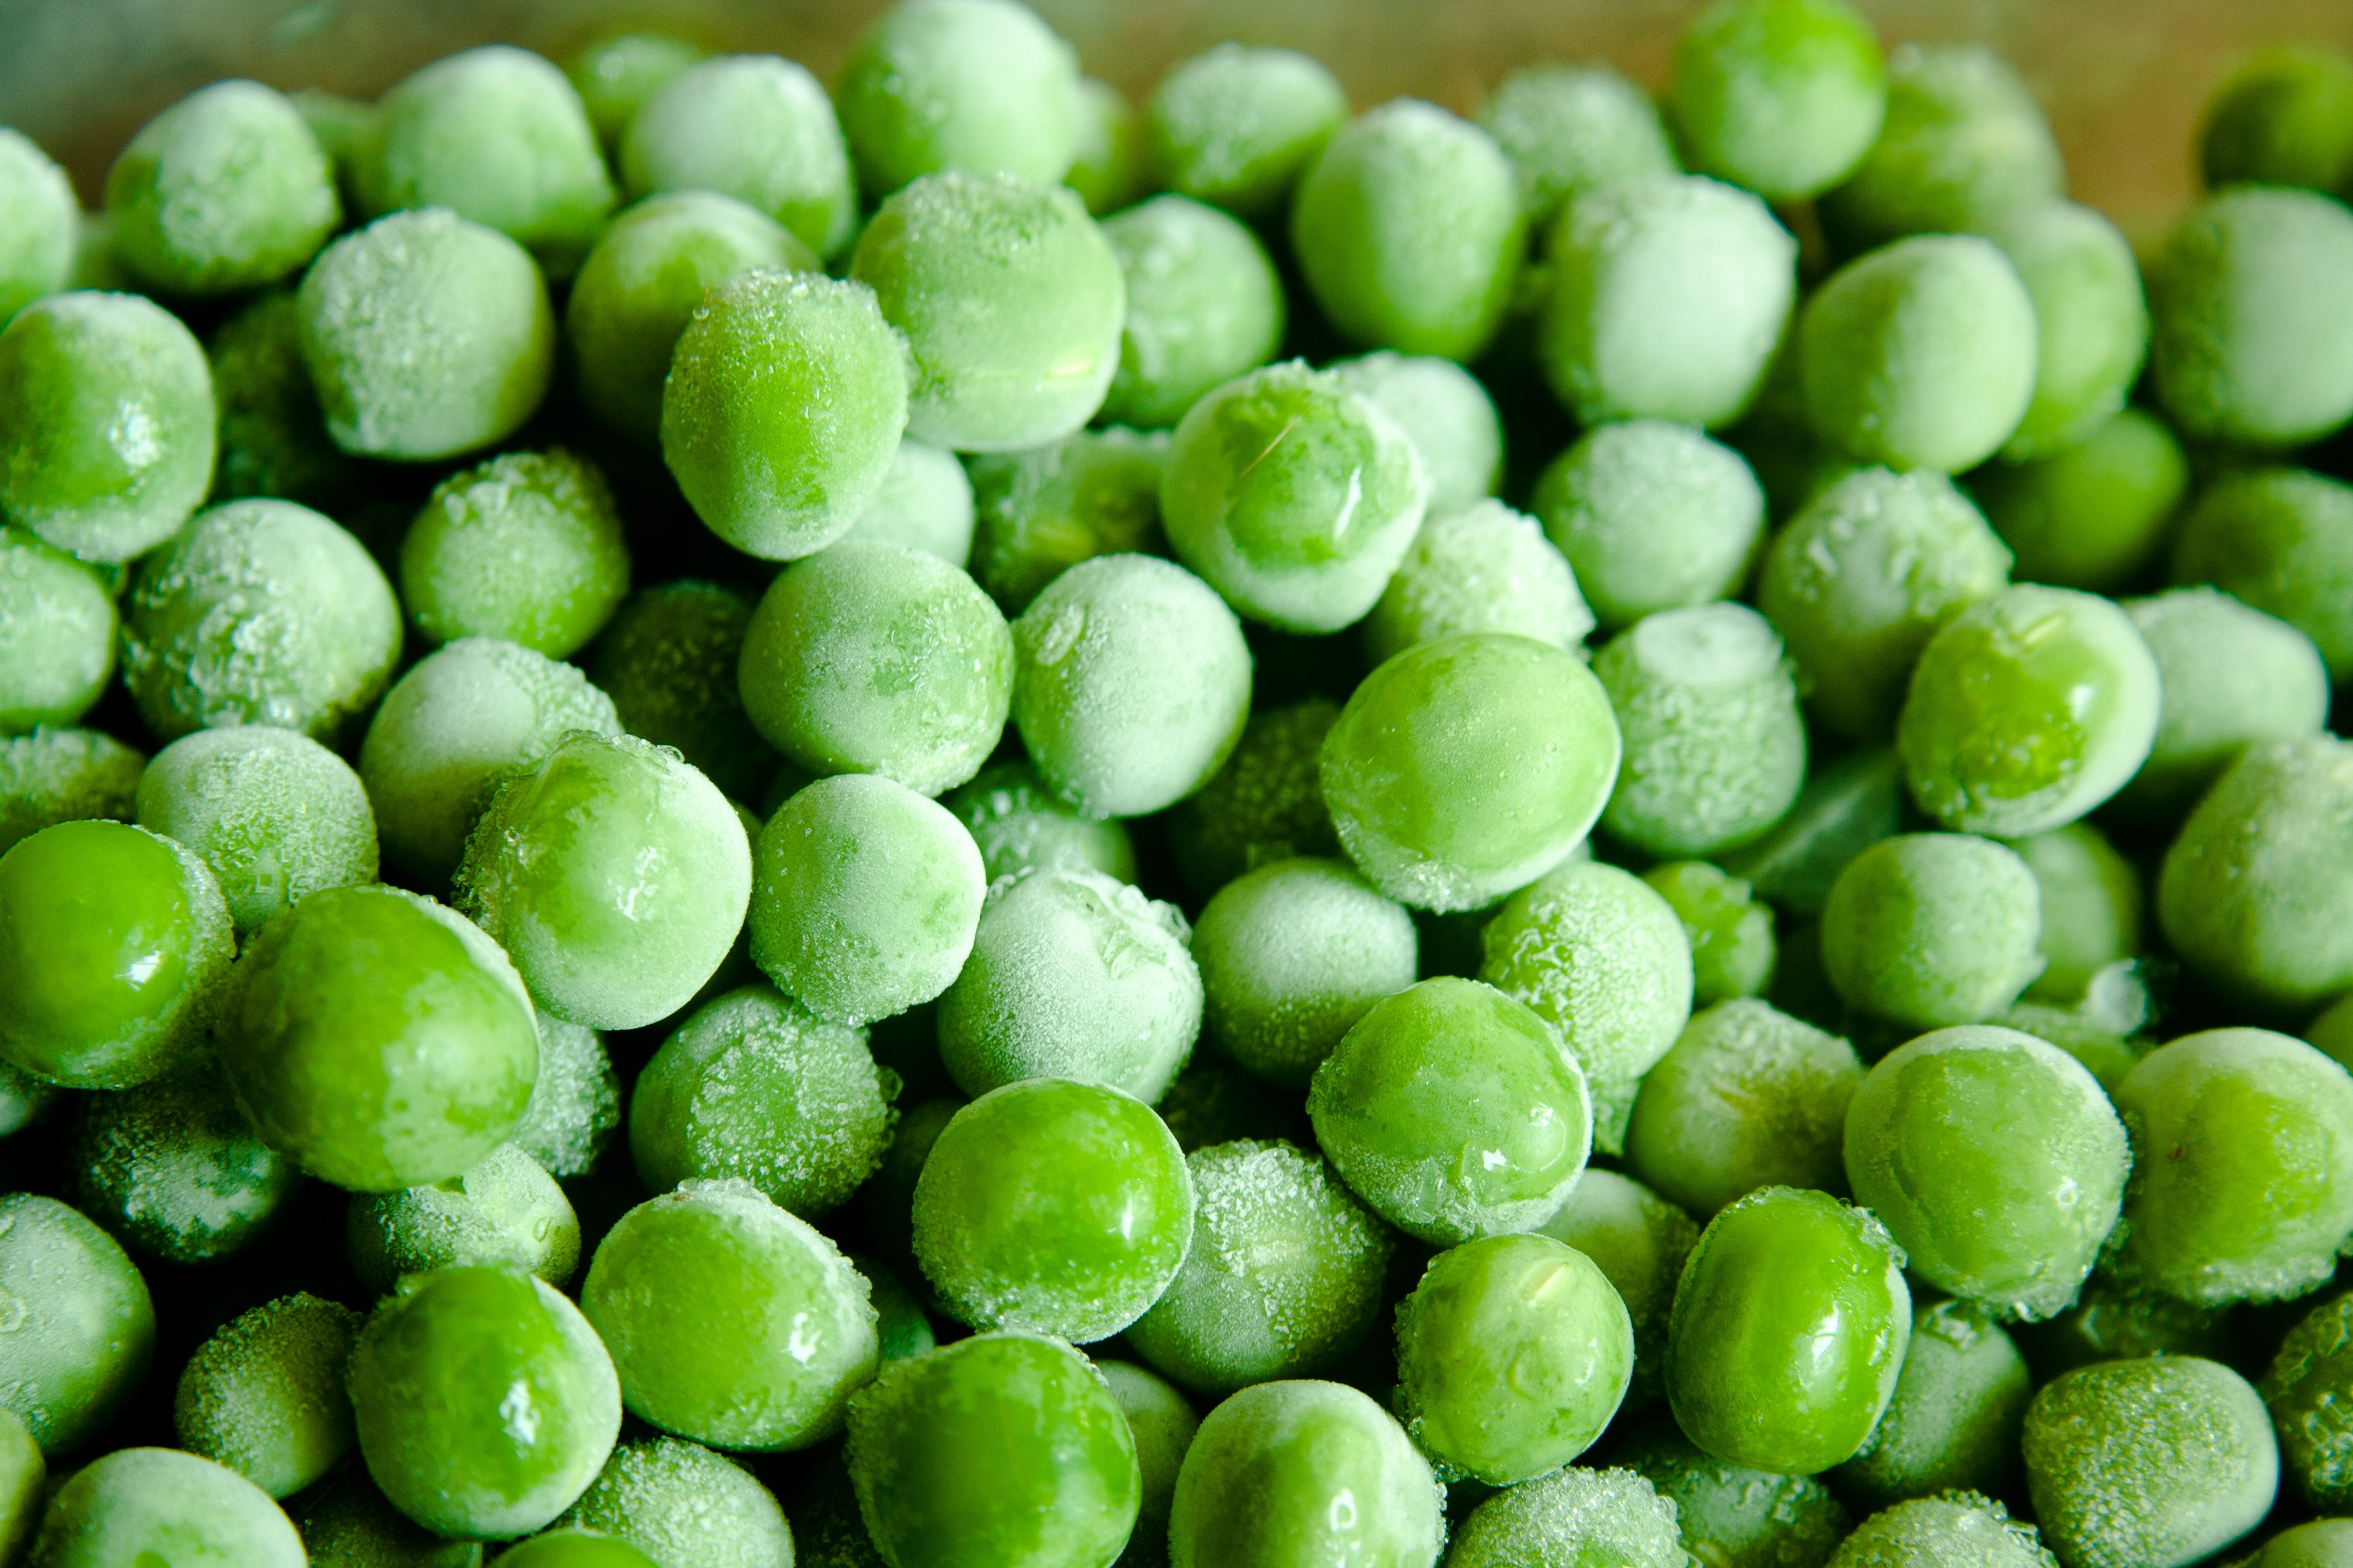
plant, fruit, meal, food, ingredient, produce, vegetable, crop, natural, fresh, frozen, agriculture, pea, vitamin, eating, nutrition, vegetables, vegan, vegetarian, raw, diet, veggies, organic, peas, flowering plant, land plant